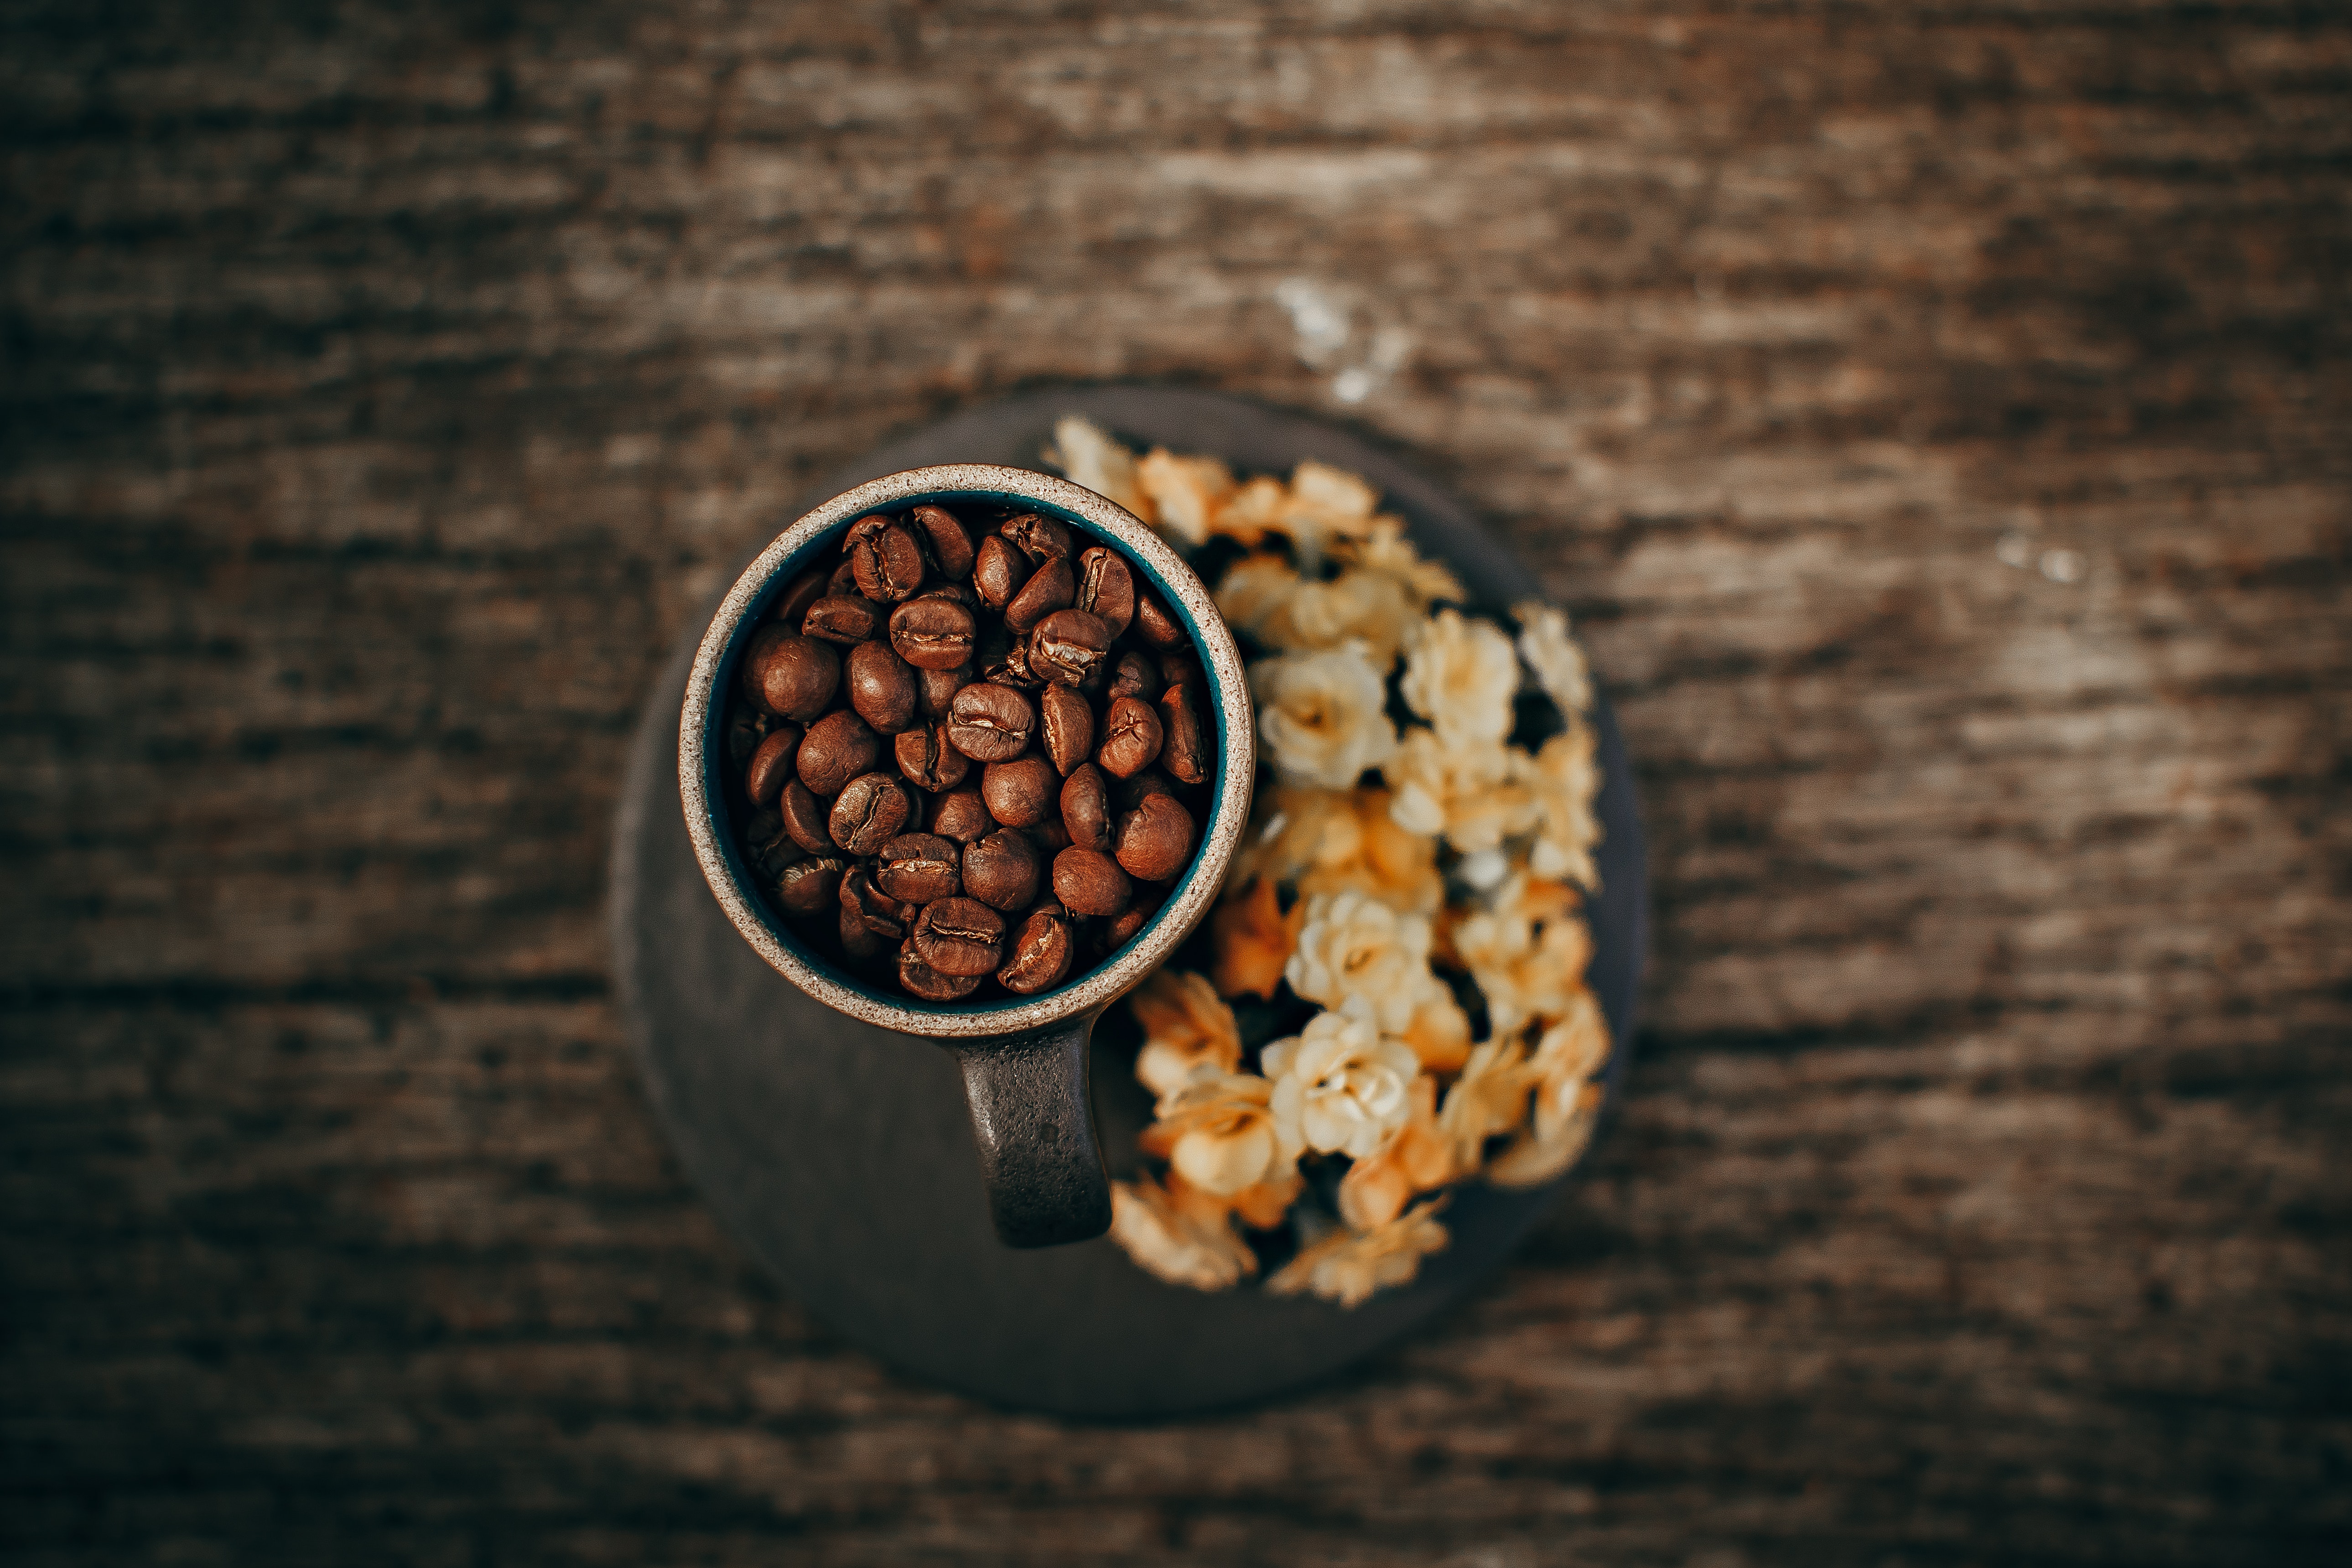
food, superfood, cuisine, dish, ingredient, spoon, bean